European pied flycatcher

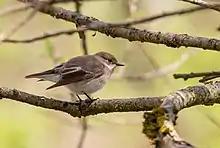
Adult female in Slovenia.

This is a long bird. The breeding male is mainly black above and white below, with a large white wing patch, white tail sides and a small forehead patch. The Iberian subspecies "F. h. iberiae" (known as Iberian pied flycatcher) has a larger forehead patch and a pale rump. Non-breeding males, females and juveniles have the black replaced by a pale brown, and may be very difficult to distinguish from other "Ficedula" flycatchers, particularly the collared flycatcher, with which this species hybridises to a limited extent.